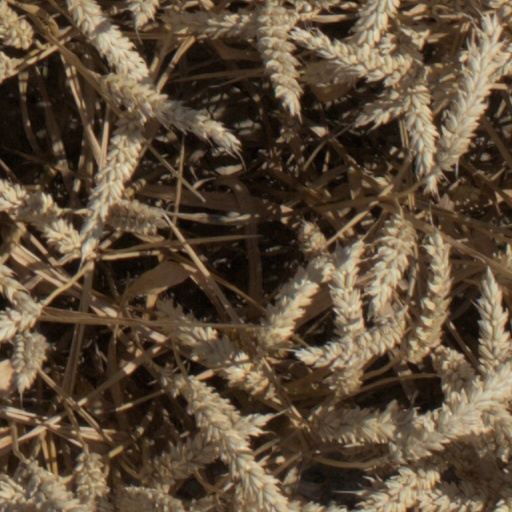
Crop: wheat